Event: Nepal Earthquake
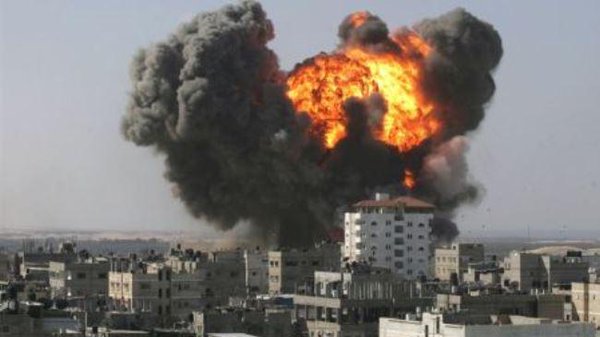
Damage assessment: damage